Au Tak

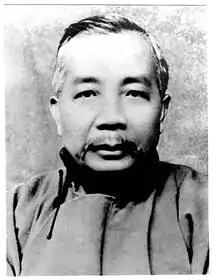

Au Tak (also spelled Au Tack; ; 1840–1920) or Au Chak-mun was a Hong Kong entrepreneur. He was the proprietor of a furniture shop and the property developers in Central District on Hong Kong Island. He used to be the director of Tung Wah Hospital.